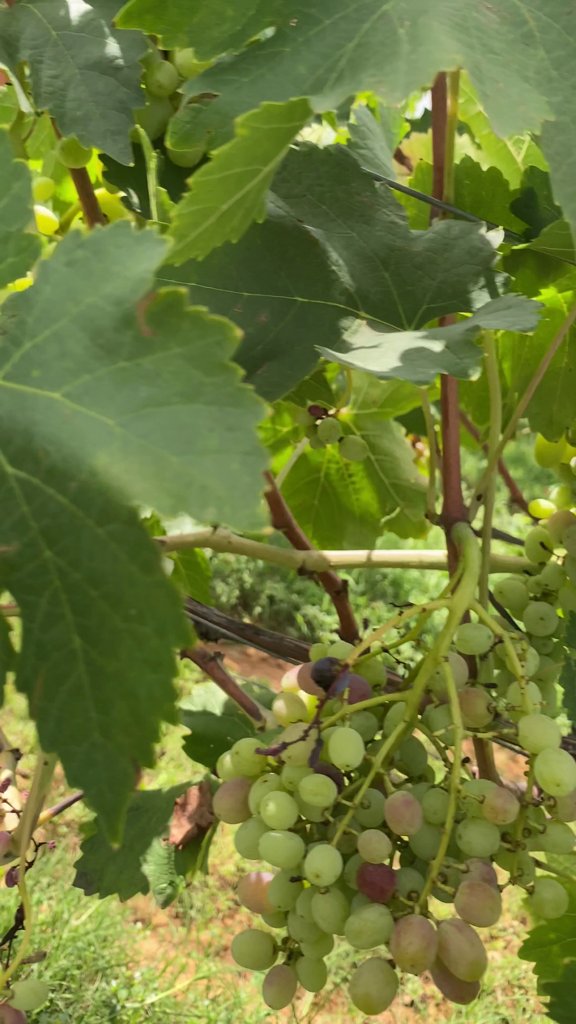
Berries visible: 109
Grape clusters: 3